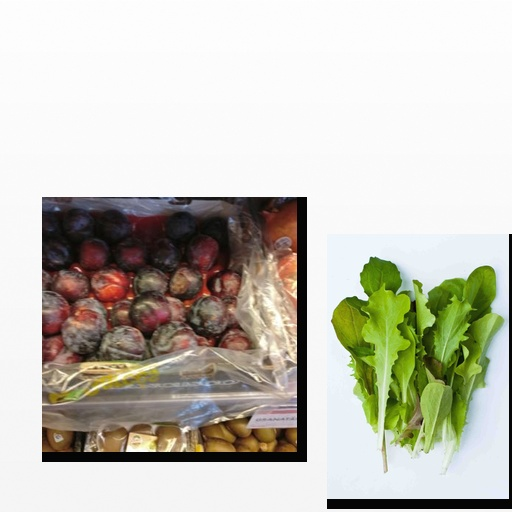
Food items: lettuce, plum